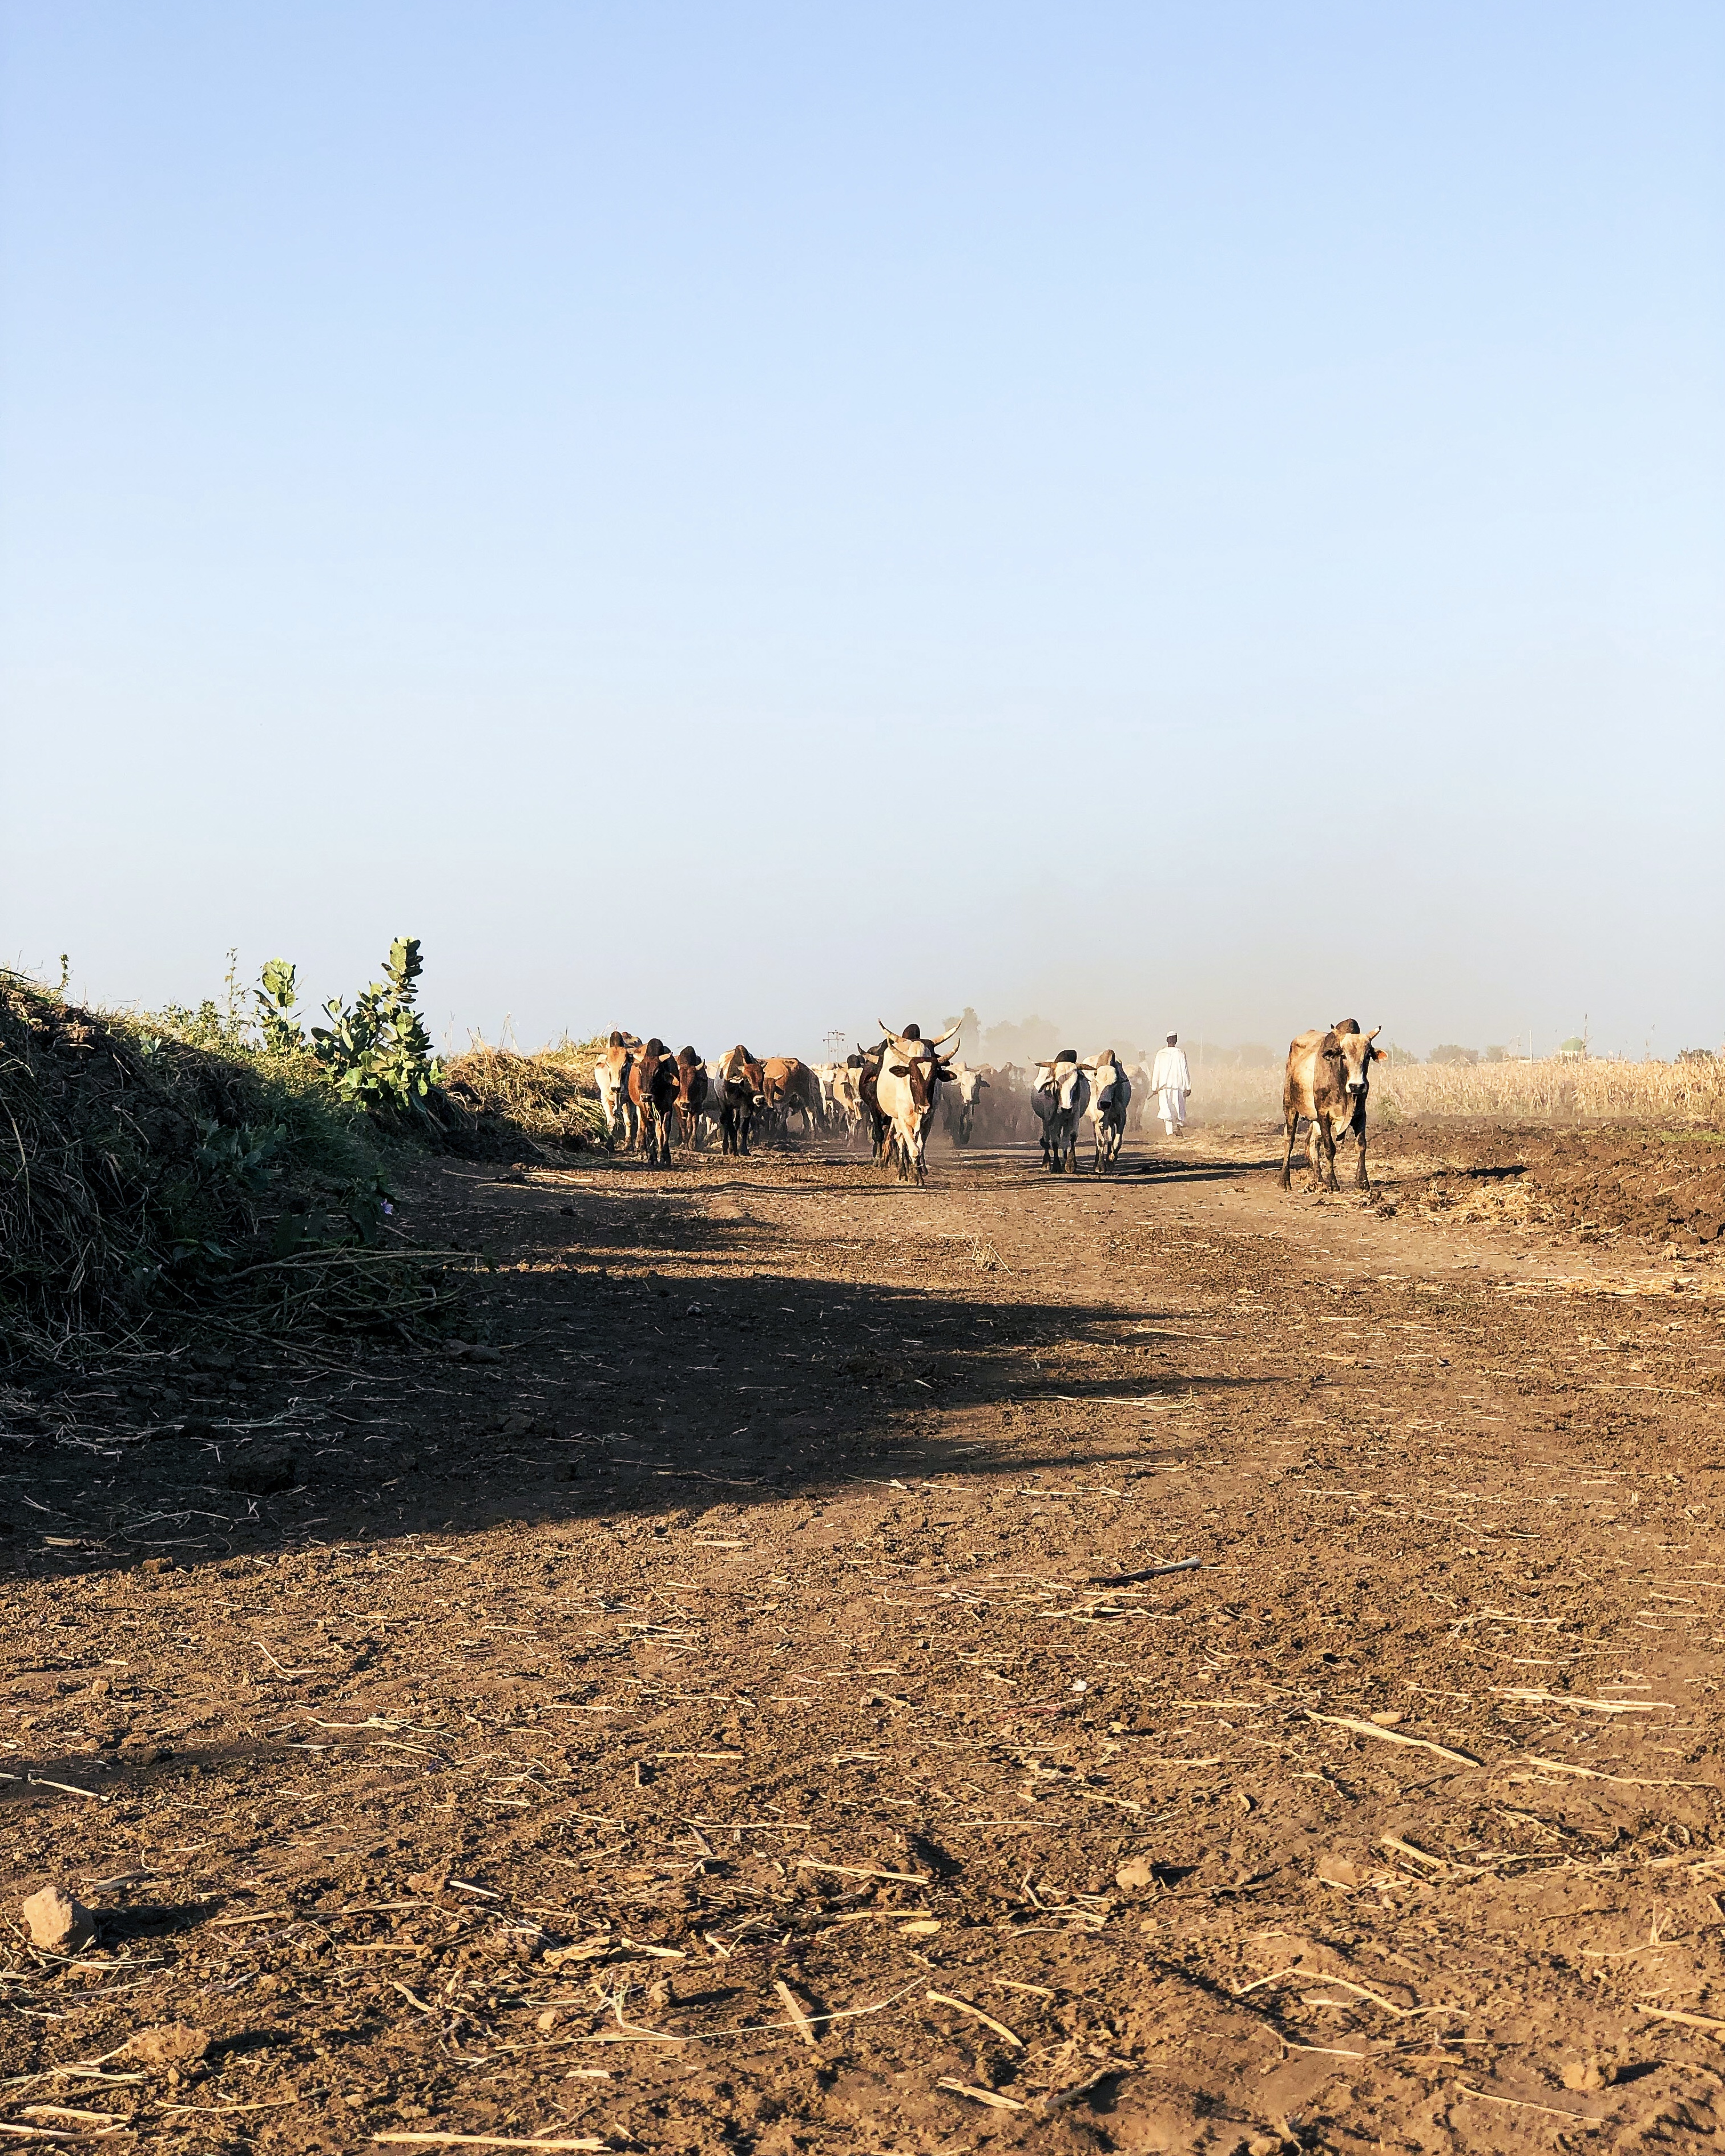
الوصف بالفصحى: قطيع أبقار يسير على طريق ترابي مع شخص يقودهم
الوصف بالعامية السودانية: قطيع بقر ماشي وزول وراهم
التصنيف: Nature & Landscape
التصنيف الفرعي: Livestock and People